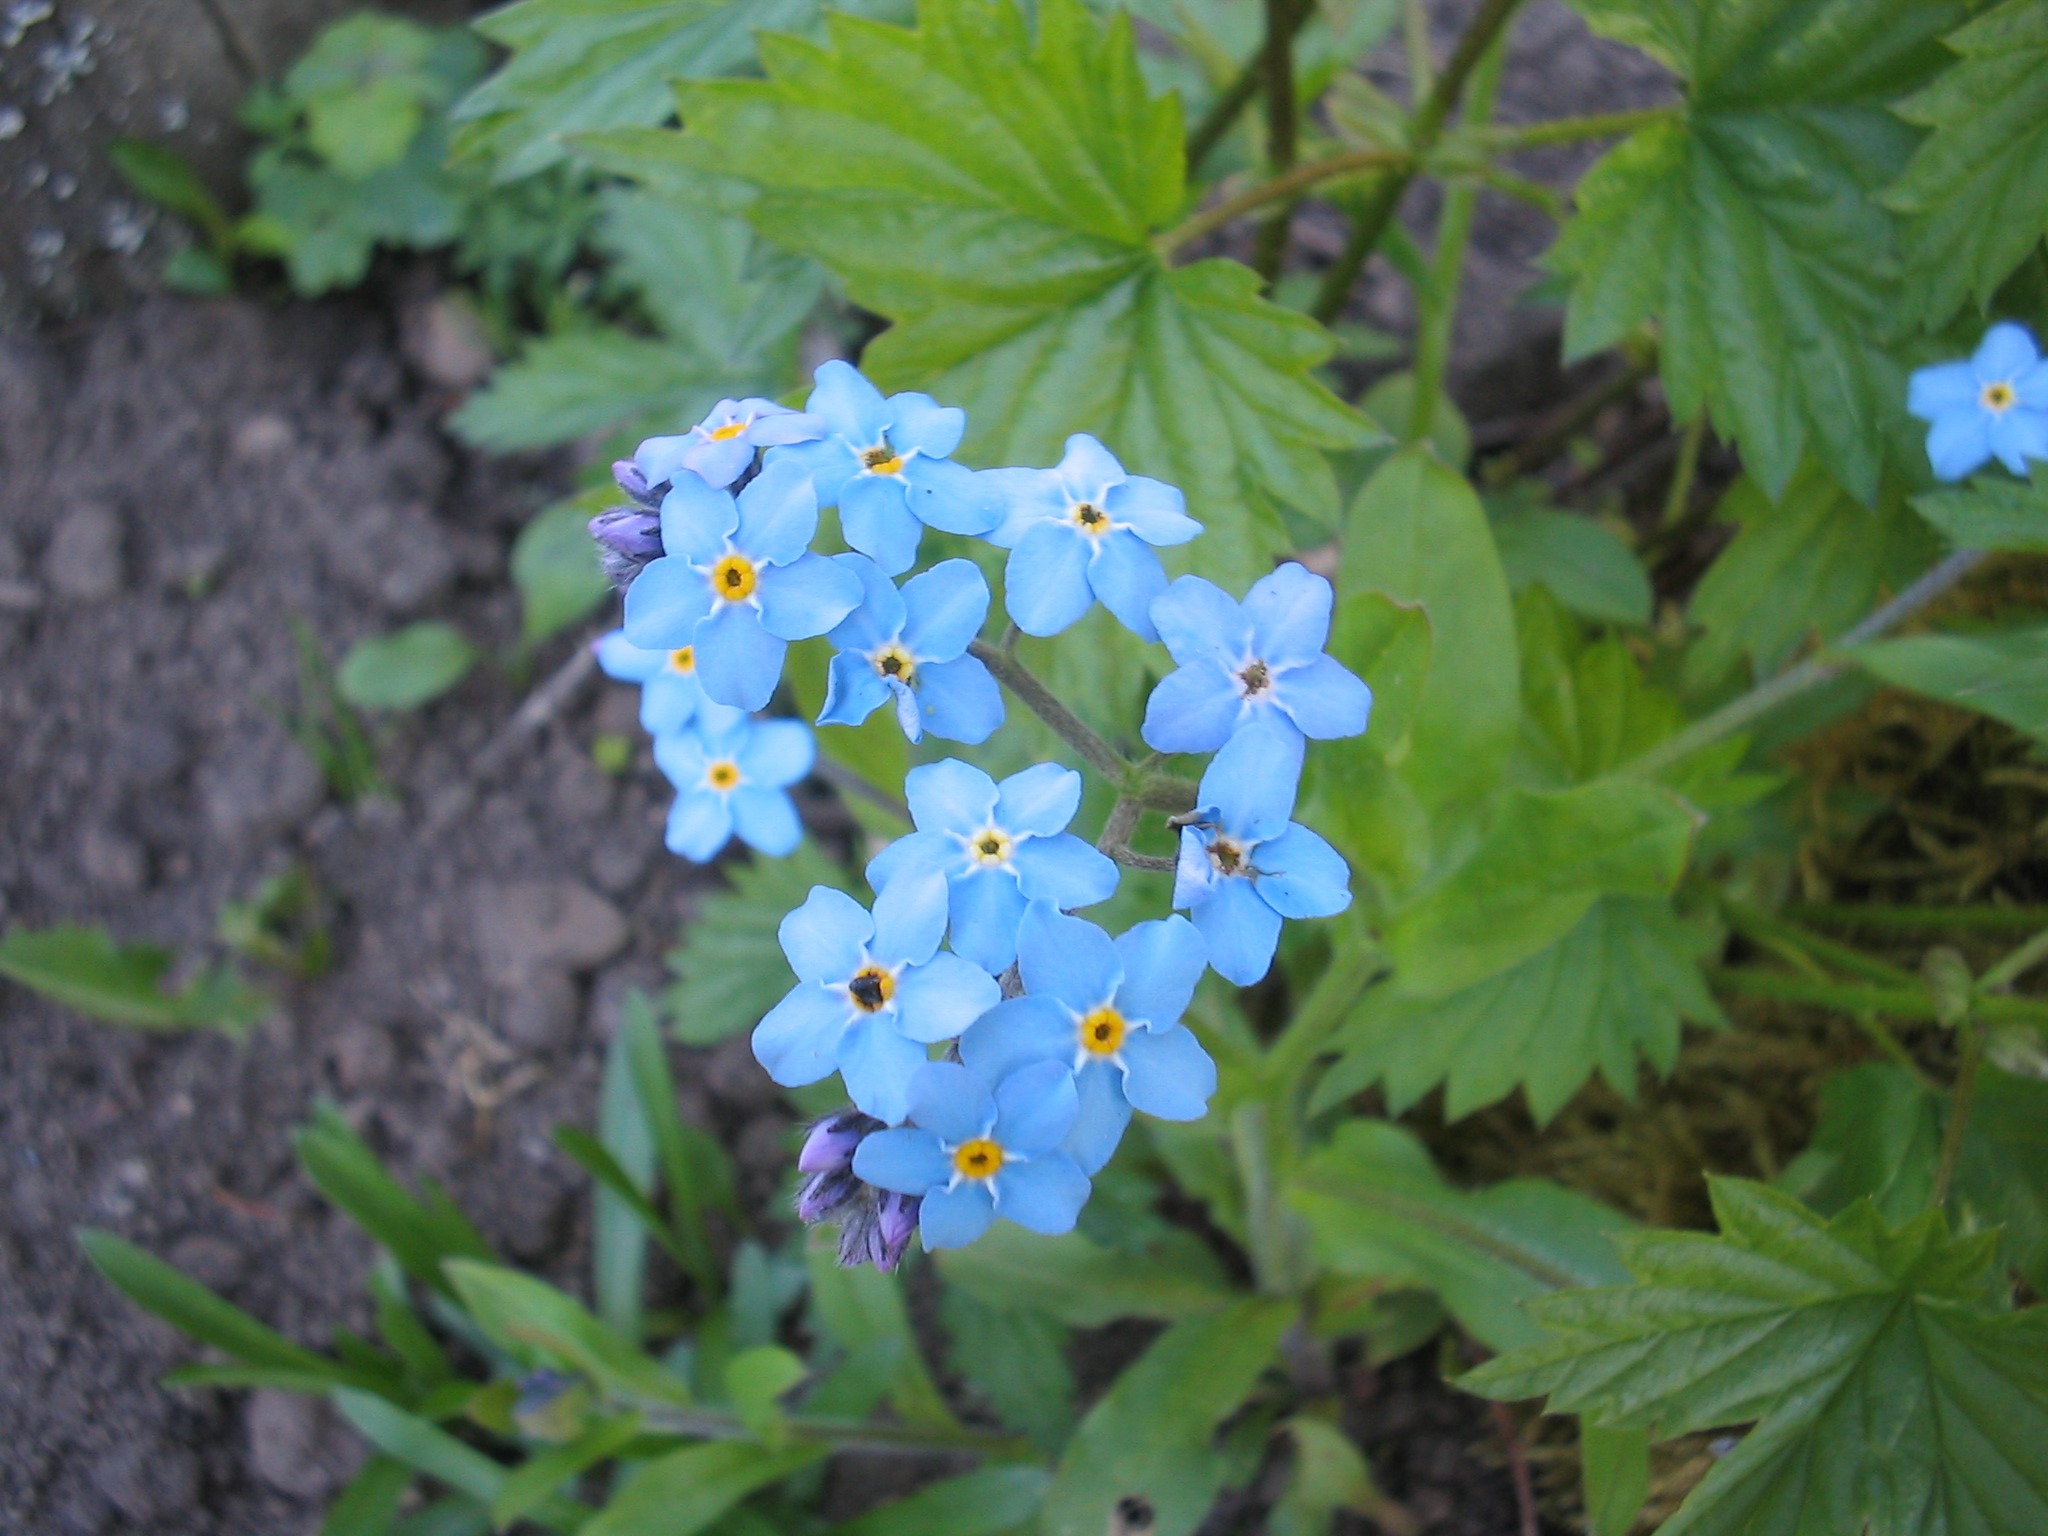
plant, leaf, flower, summer, botany, blue, garden, flora, wildflower, forget me not, colors, earth, flowering plant, dayflower, borage family, annual plant, land plant, dayflower family